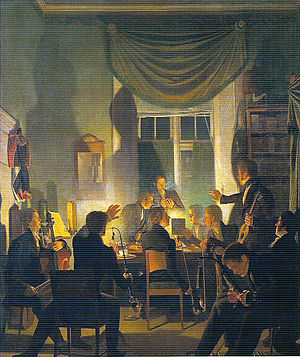
Tobaksrygning
Tobaksselskab af Wilhelm Bendz.
Tobaksselskab
Tobaksrygning er inhalering af røgen fra tobaksvarer.